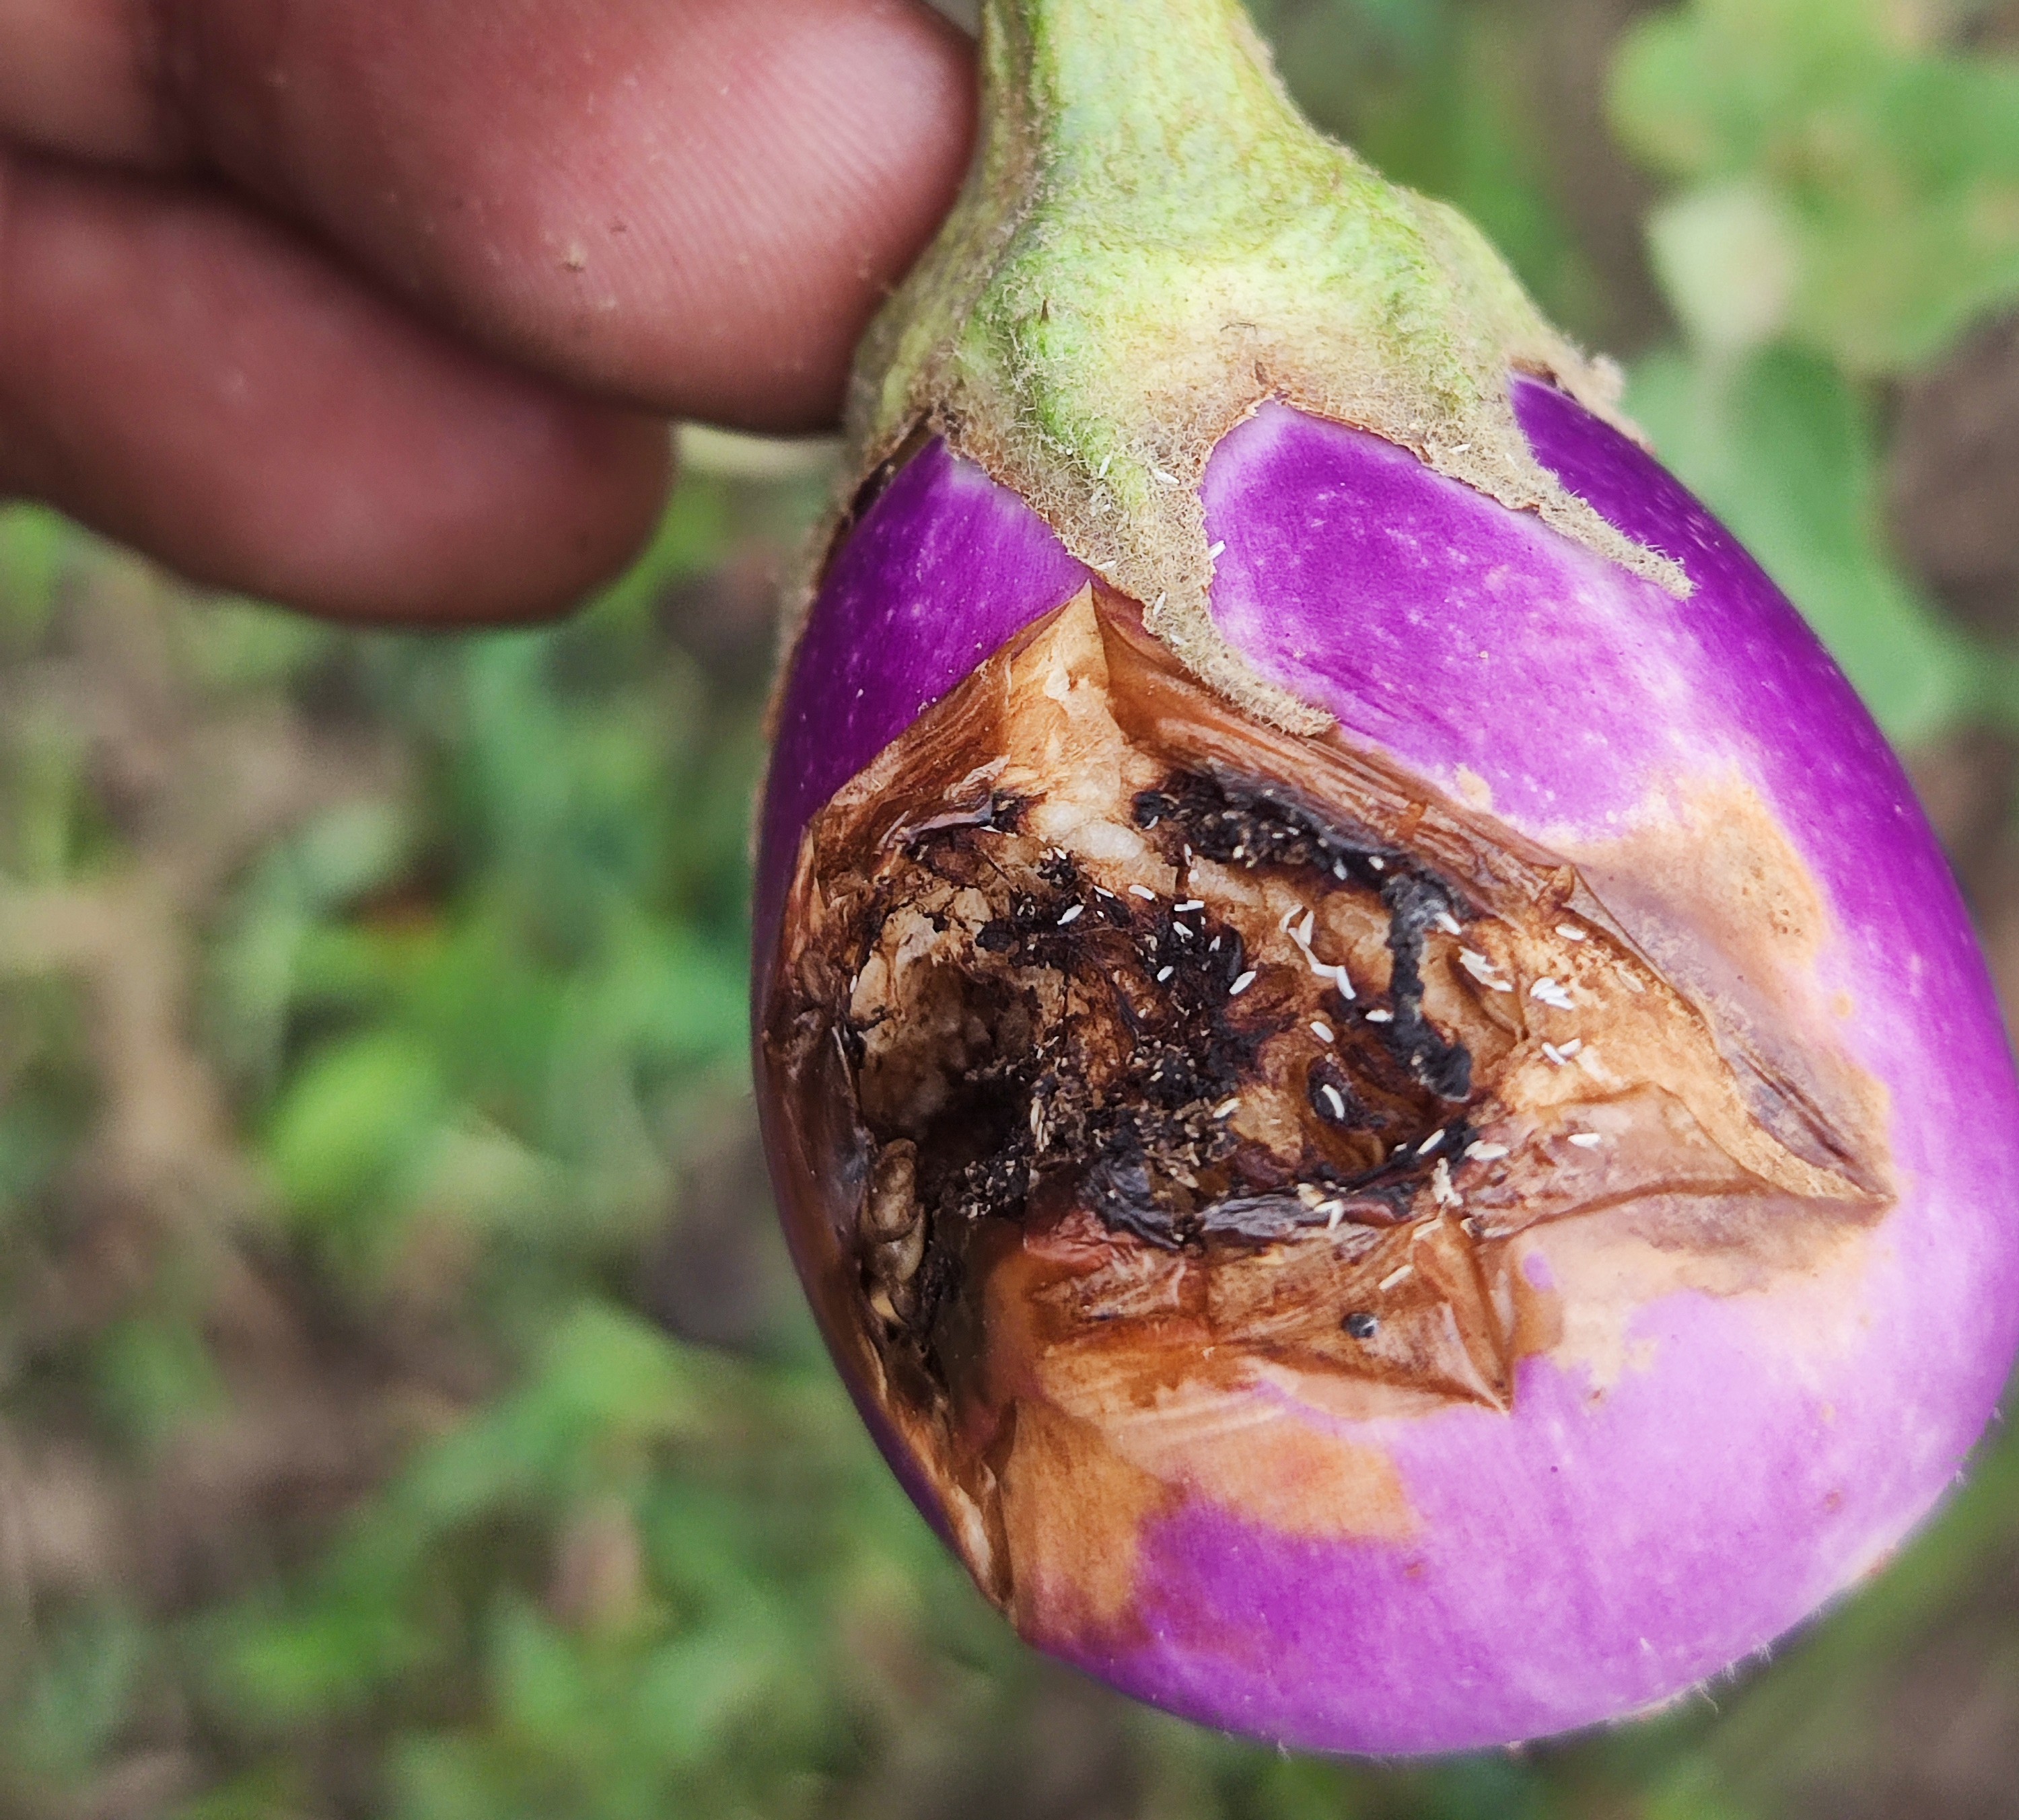
Label: Brinjal Fruit Creaking